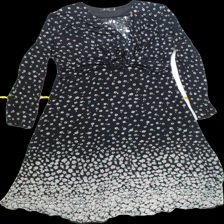
View: front
Type: Dress
Category: Ladies
Brand: Not Applicable
Colors: Black, White
Material: 100%nylone
Pattern: Floral print
Cut: Loose, Long
Season: All
Trend: No trend
Stains: Yes
Price range: <50
Recommended usage: Export